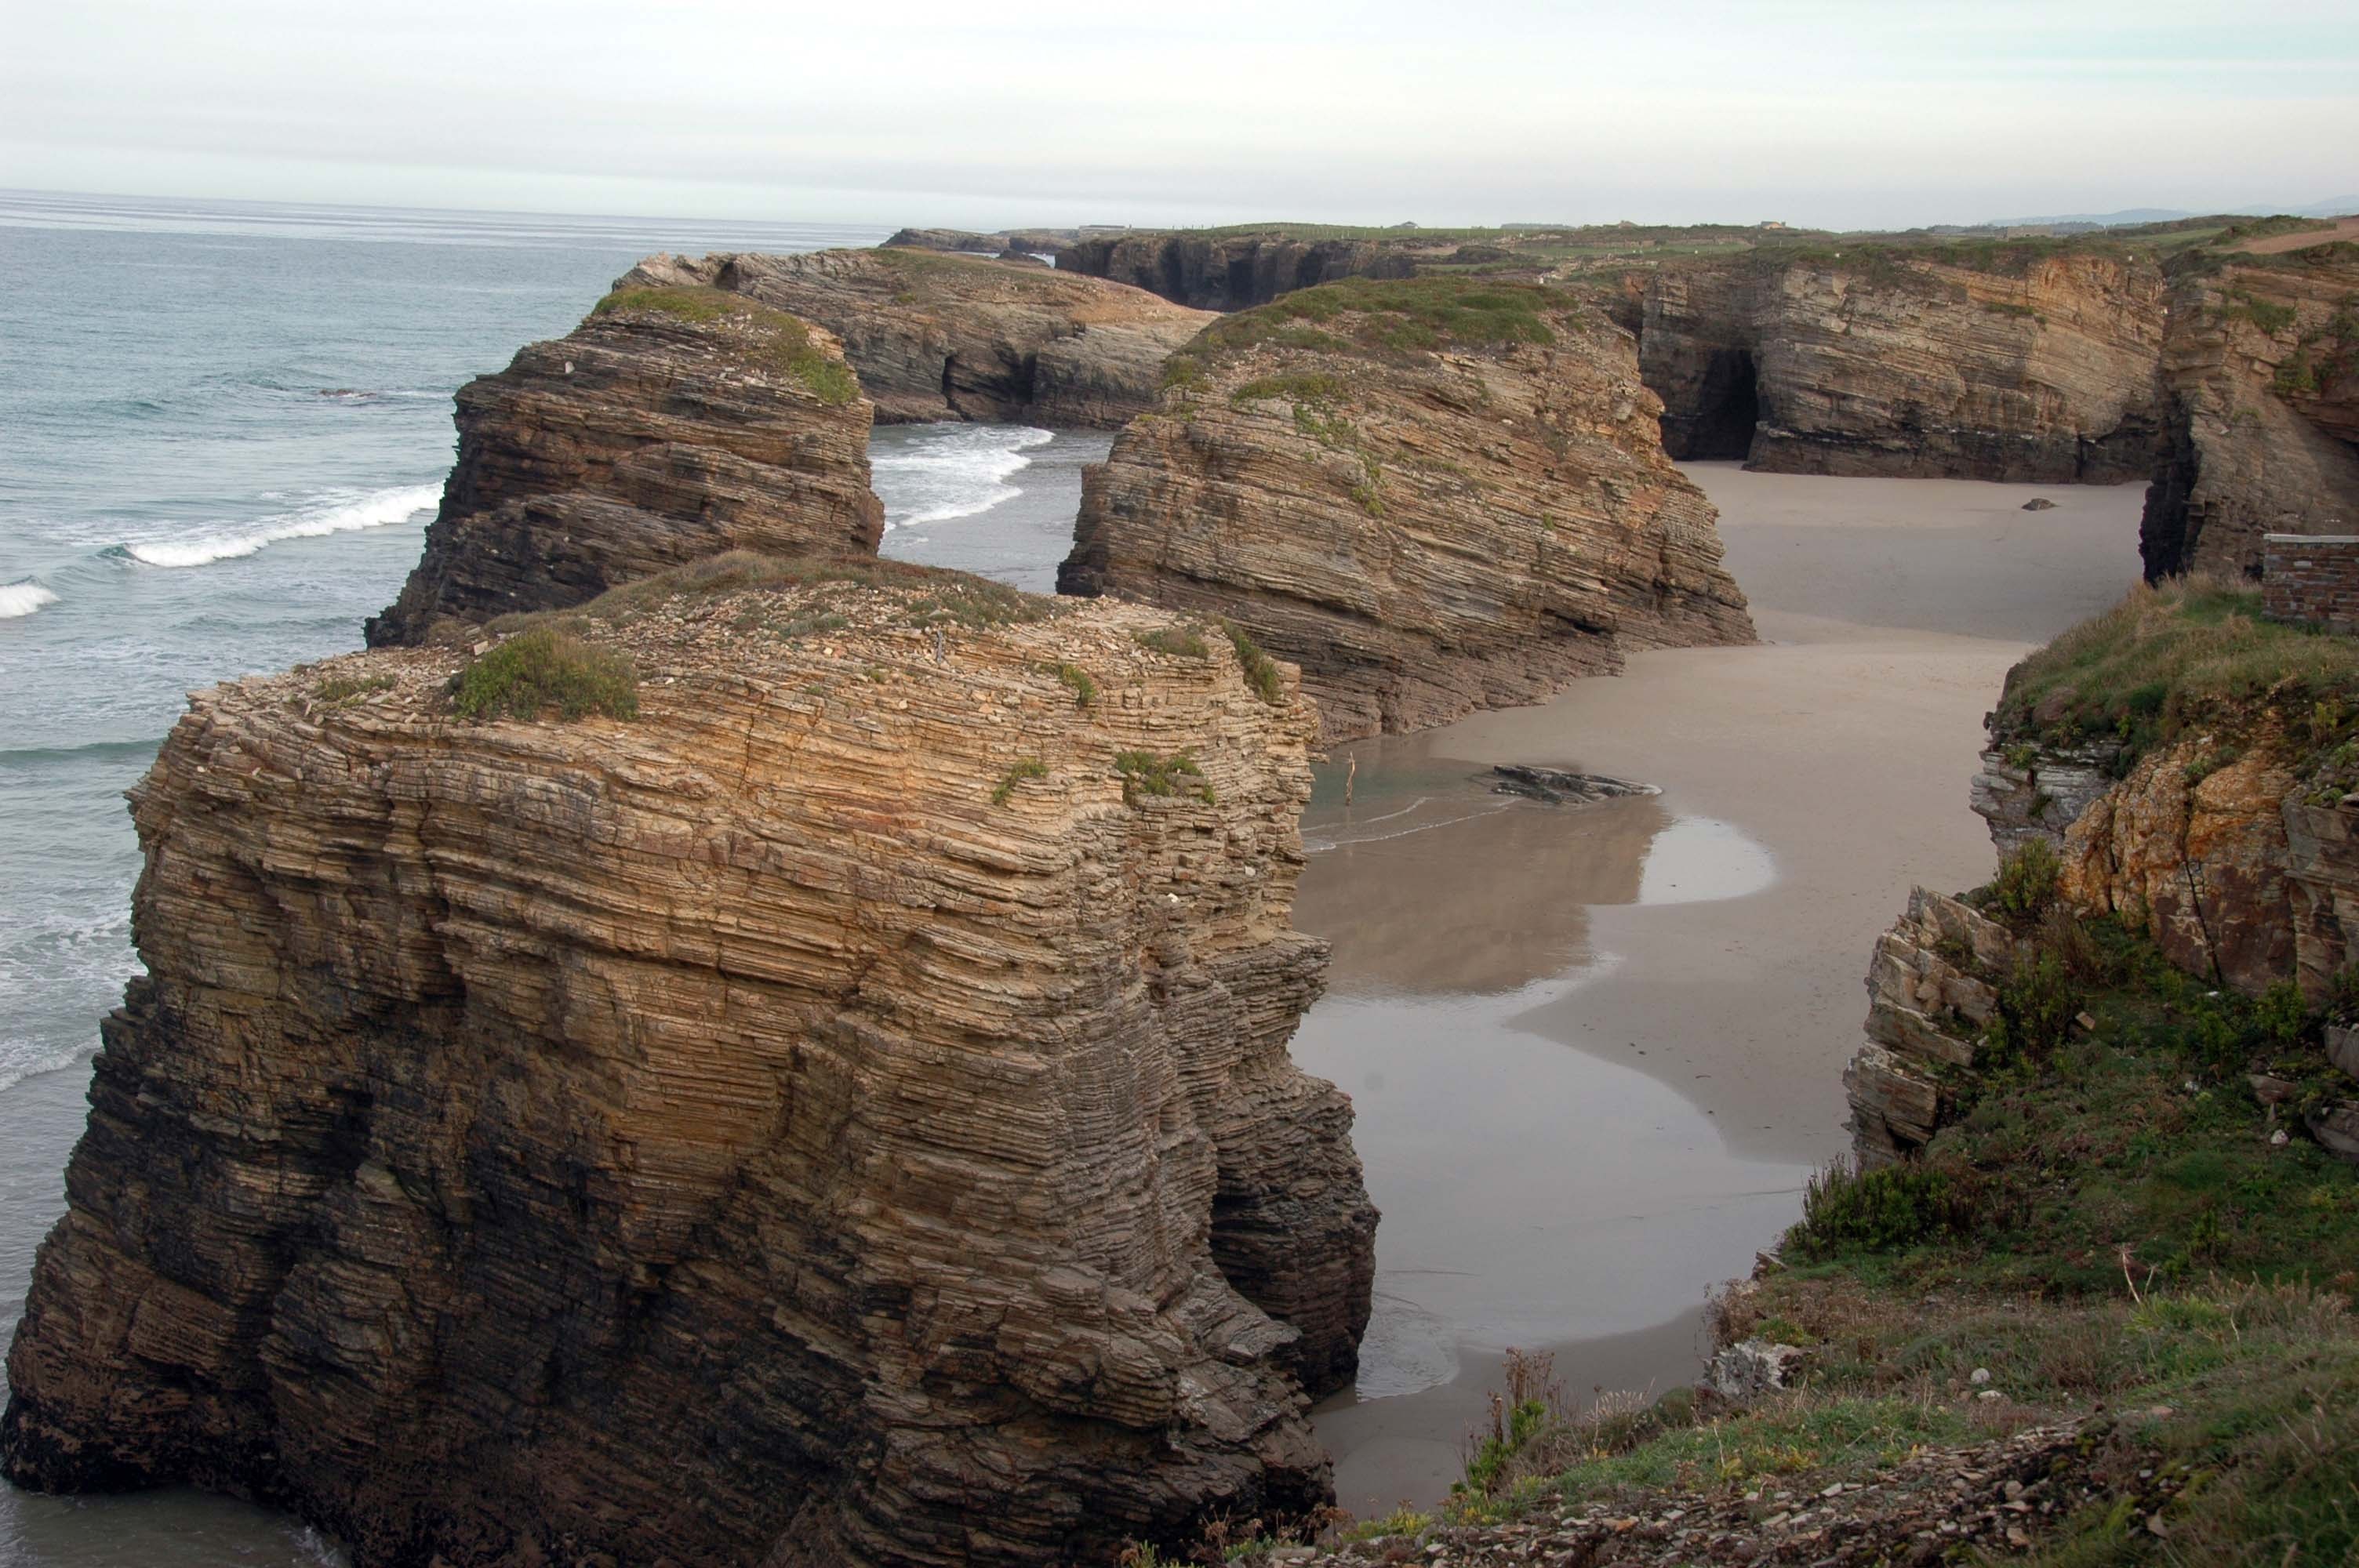
sea, coast, rock, formation, cliff, bay, stack, terrain, material, geology, galicia, cape, wadi, bedrock, ribadeo, beach of the cathedrals, natural arch